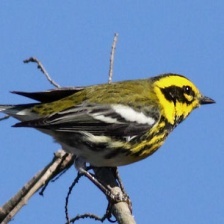
Species: TOWNSENDS WARBLER
Scientific name: SETOPHAGA TOWNSENDI